Waseca County Courthouse

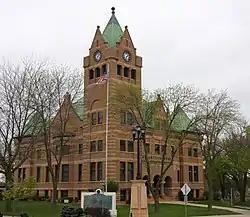
The courthouse from the southeast

The Waseca County Courthouse is the seat of government for Waseca County in Waseca, Minnesota, United States. The 1897 Richardsonian Romanesque building was listed on the National Register of Historic Places in 1982 for its state-level significance in the themes of architecture and politics/government. It was nominated for being the home of the county's government and for the role that achieving county seat status had on the development of the city.